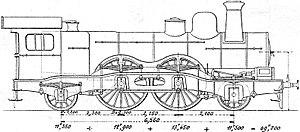
121 en Europe est un type de locomotive à vapeur dont les essieux ont la configuration suivante :